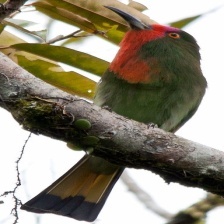
Species: RED BEARDED BEE EATER
Scientific name: NYCTYORNIS AMICTUS
ImageNet parent category: bee_eater